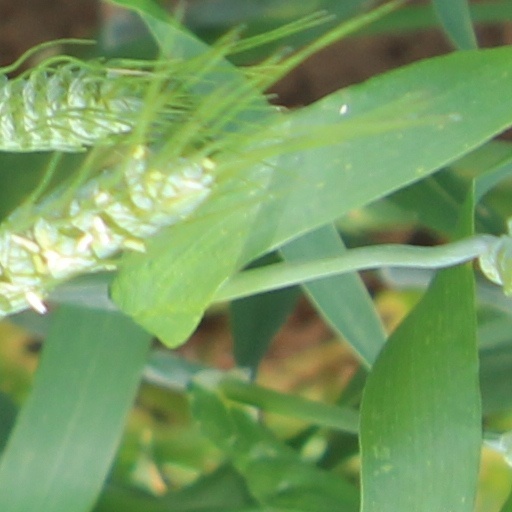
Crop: wheat